Timothy Brown (conductor)

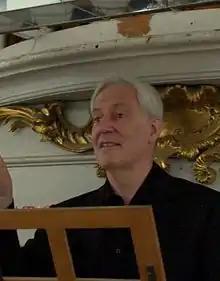
Brown conducting in Innsbruck

He was a chorister at Westminster Abbey, and later an alto choral scholar at King's College, Cambridge, under the direction of Sir David Willcocks.